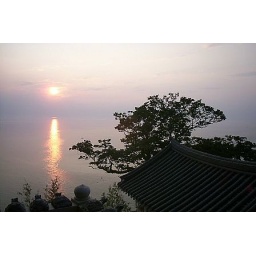
Sunrise, with temple roof and tree in the foreground. Taken from Hyangil-am Hermitage, Yeosu.